Anna Polony

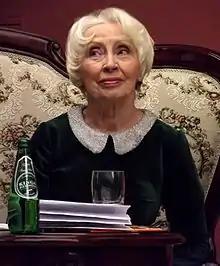
Anna Polony in 2013

Anna Polony (born 21 January 1939) is a Polish actress and theatre director. She is former "Prorector" of the Academy of Dramatic Arts in Kraków. The media dubbed Polony 'the First Lady of Polish Theatre' or 'the Dame of the Polish Theatre".